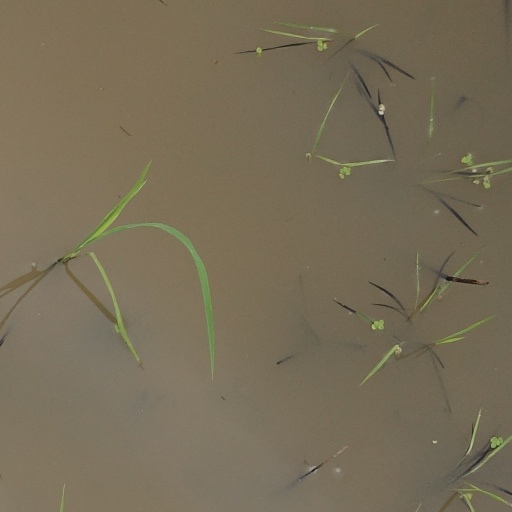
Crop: rice